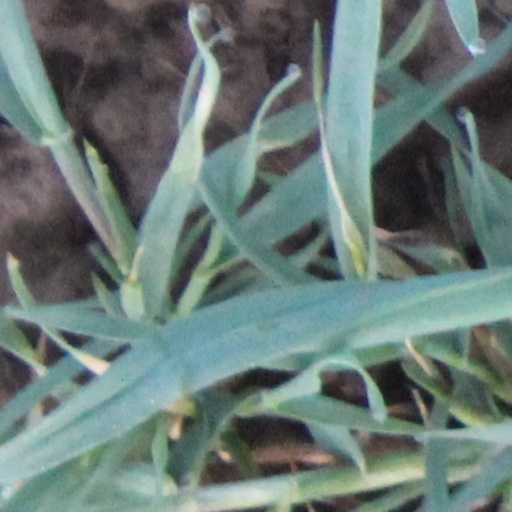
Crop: wheat